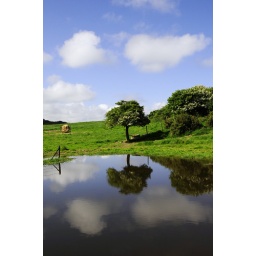
tree in the field